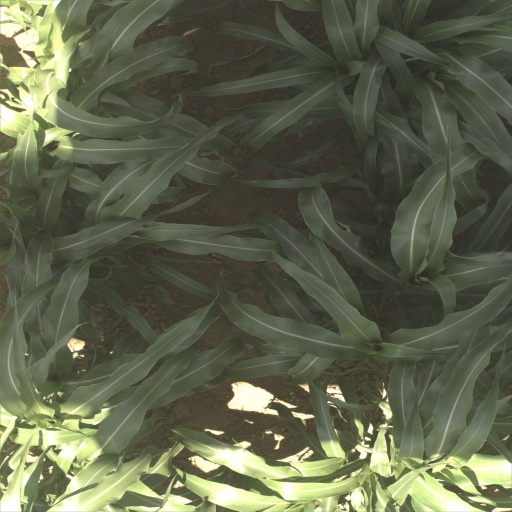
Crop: sorghum